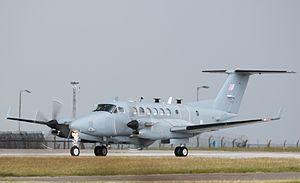
Le programme Avion Léger de Surveillance et de Reconnaissance est un programme d’armement mené par le Ministère des Armées français. Il consiste à développer un avion de reconnaissance à hélices à partir d’un avion d'affaires civil.